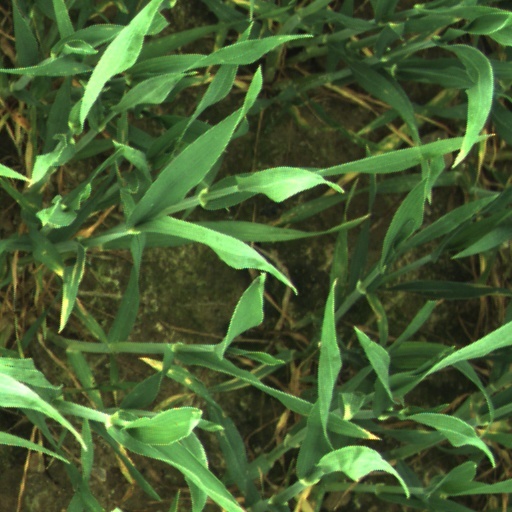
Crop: wheat